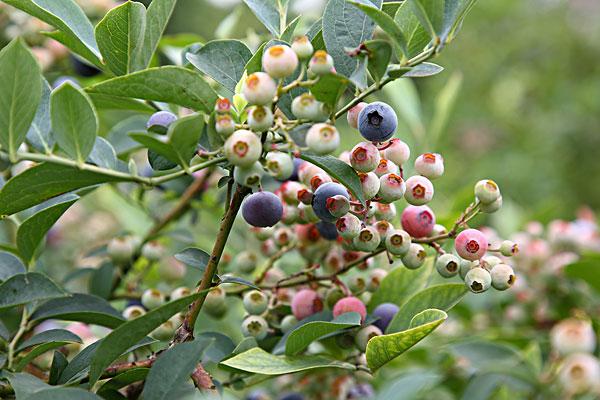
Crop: blueberry
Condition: healthy